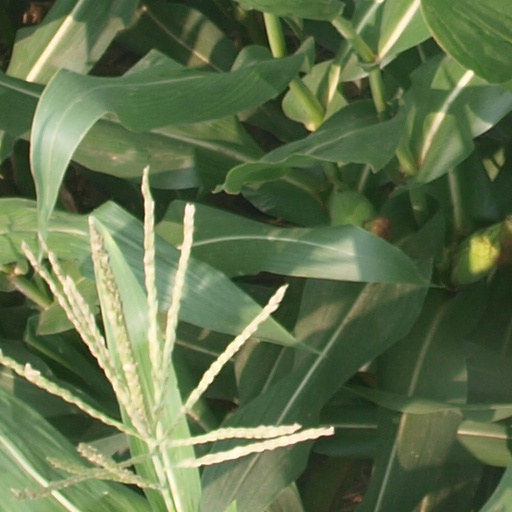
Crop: maize; corn